Non-photorealistic rendering

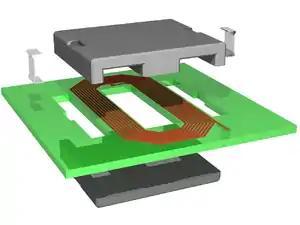
An example of NPR used for technical illustrations

Three-dimensional NPR is the style that is most commonly seen in video games and movies. The output from this technique is almost always a 3D model that has been modified from the original input model to portray a new artistic style. In many cases, the geometry of the model is identical to the original geometry, and only the material applied to the surface is modified. With increased availability of programmable GPU's, shaders have allowed NPR effects to be applied to the rasterised image that is to be displayed to the screen. The majority of NPR techniques applied to 3D geometry are intended to make the scene appear two-dimensional.